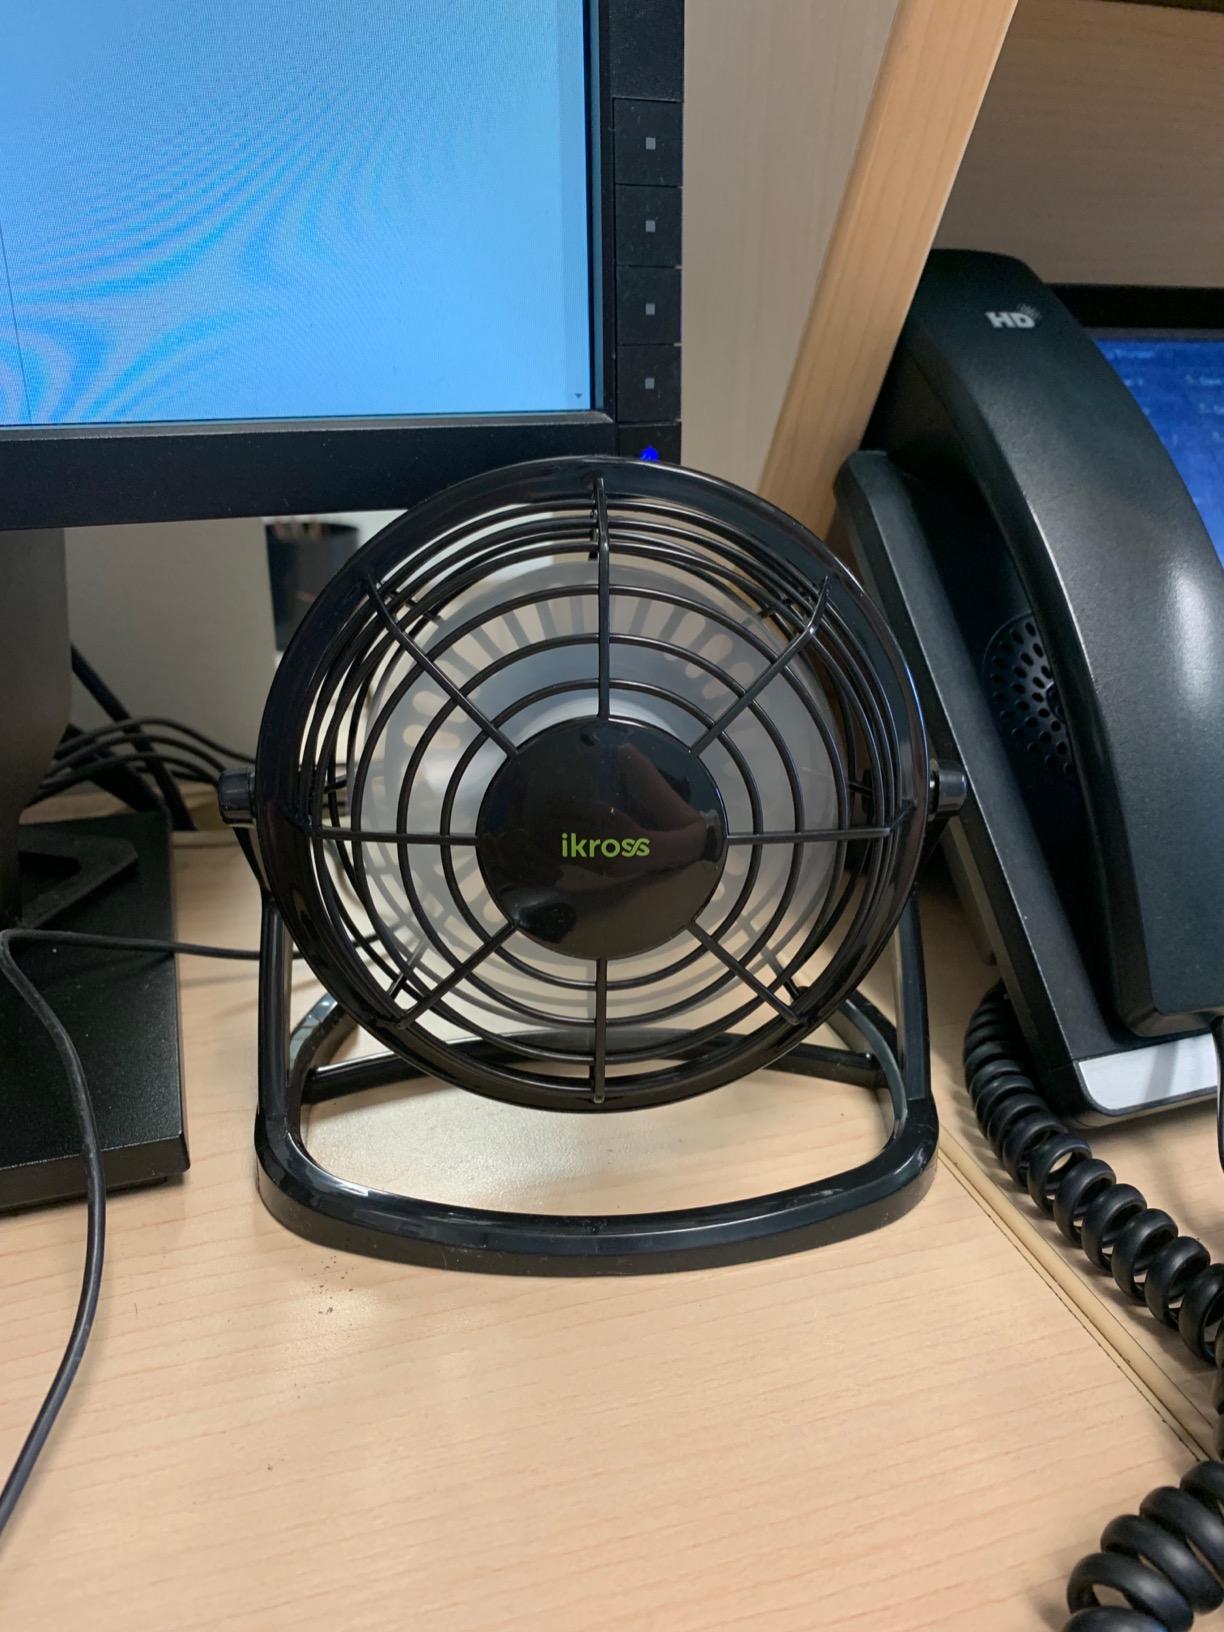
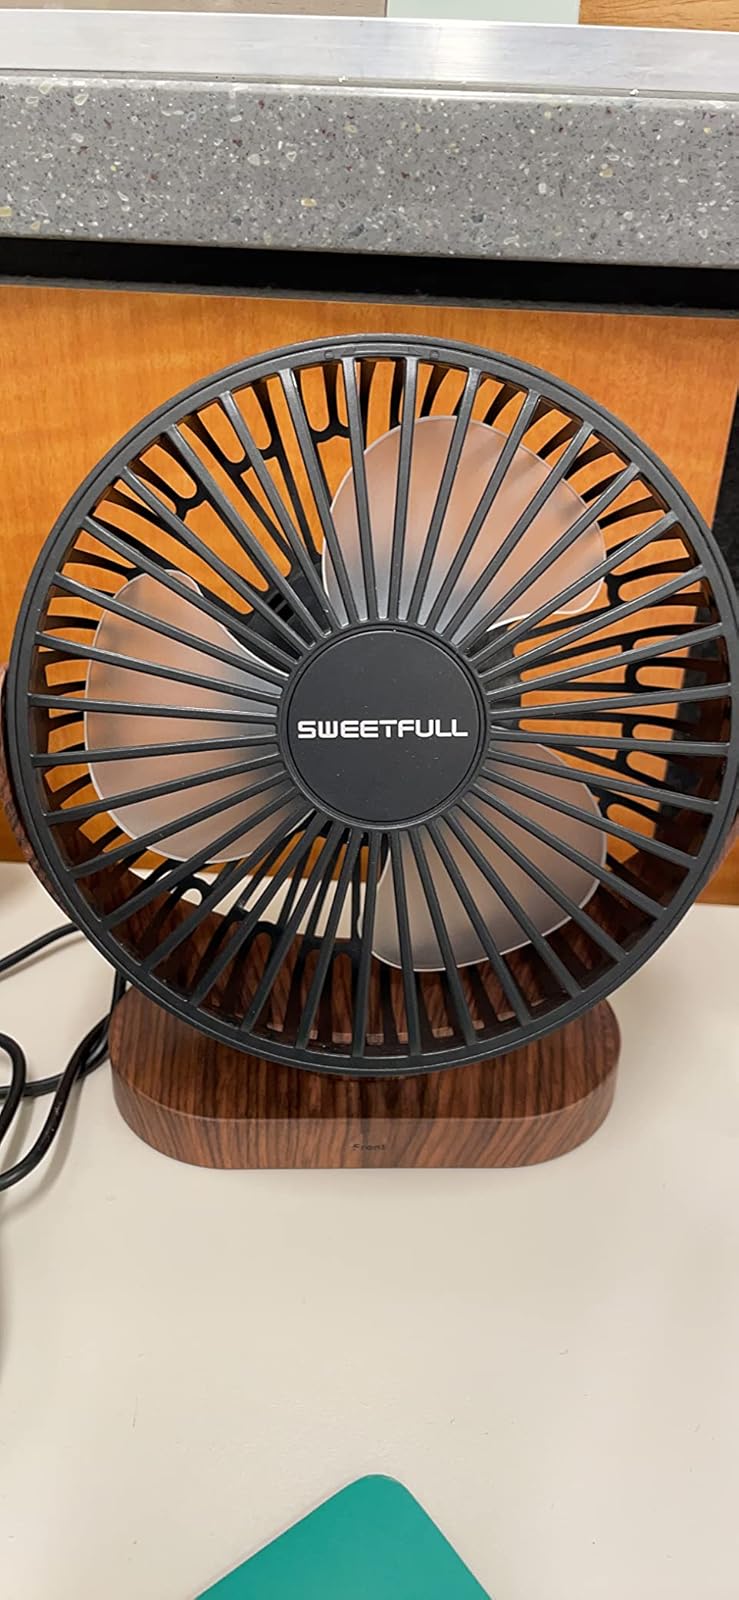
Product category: fan
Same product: no